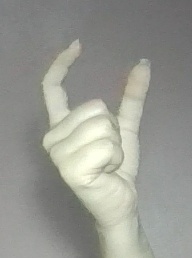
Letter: nun